Love or Spend

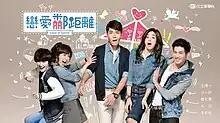
Promo poster

Love or Spend is a 2015 Taiwanese television series starring Kingone Wang, , Jolin Chien, and Li Jing Tian. Shooting began on October 23, 2015, and wrapped up on February 22, 2016. The original broadcast began on November 4, 2015, on SETTV, airing weekdays (Monday through Friday) at 8:00 pm.